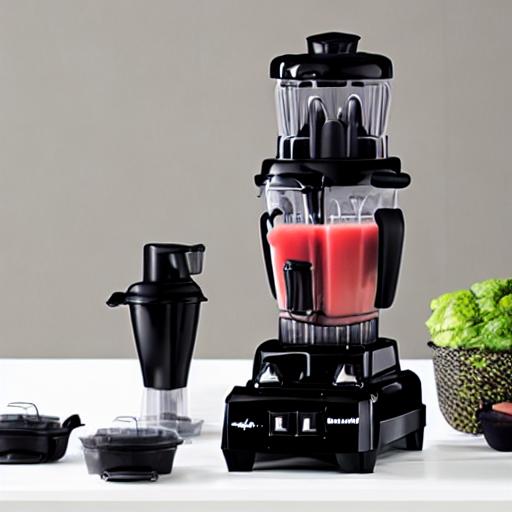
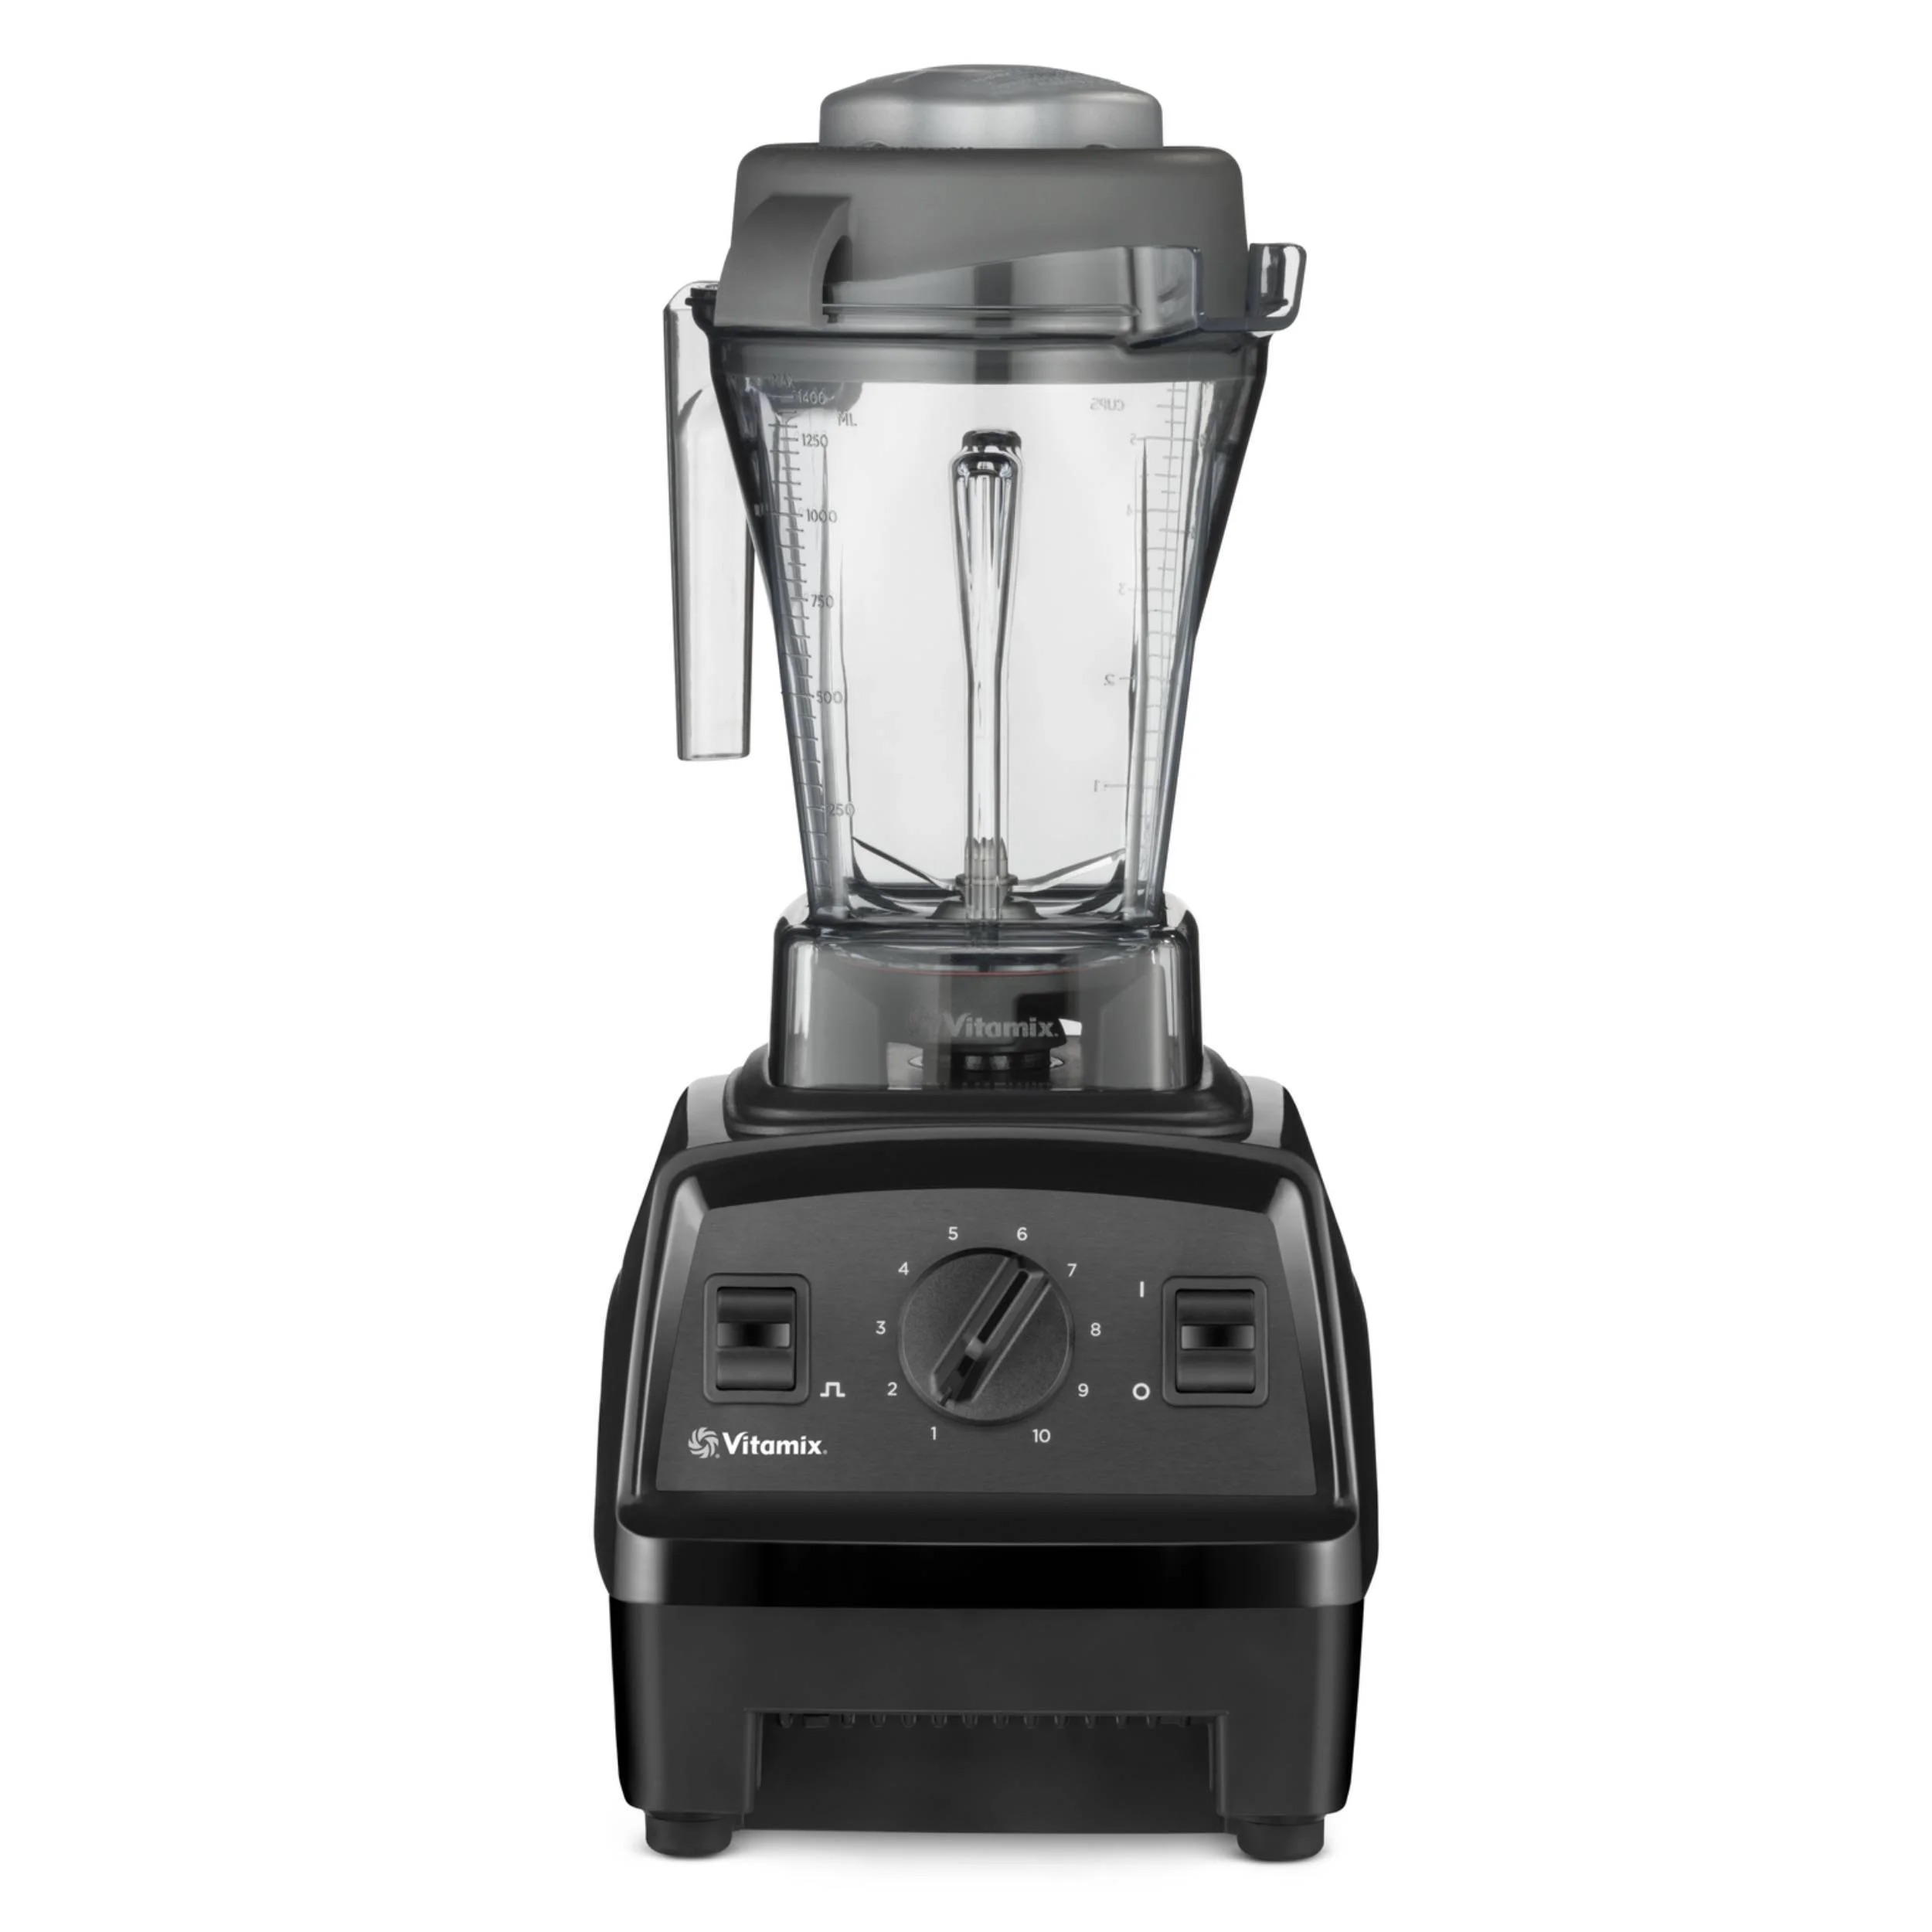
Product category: items_blender
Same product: no